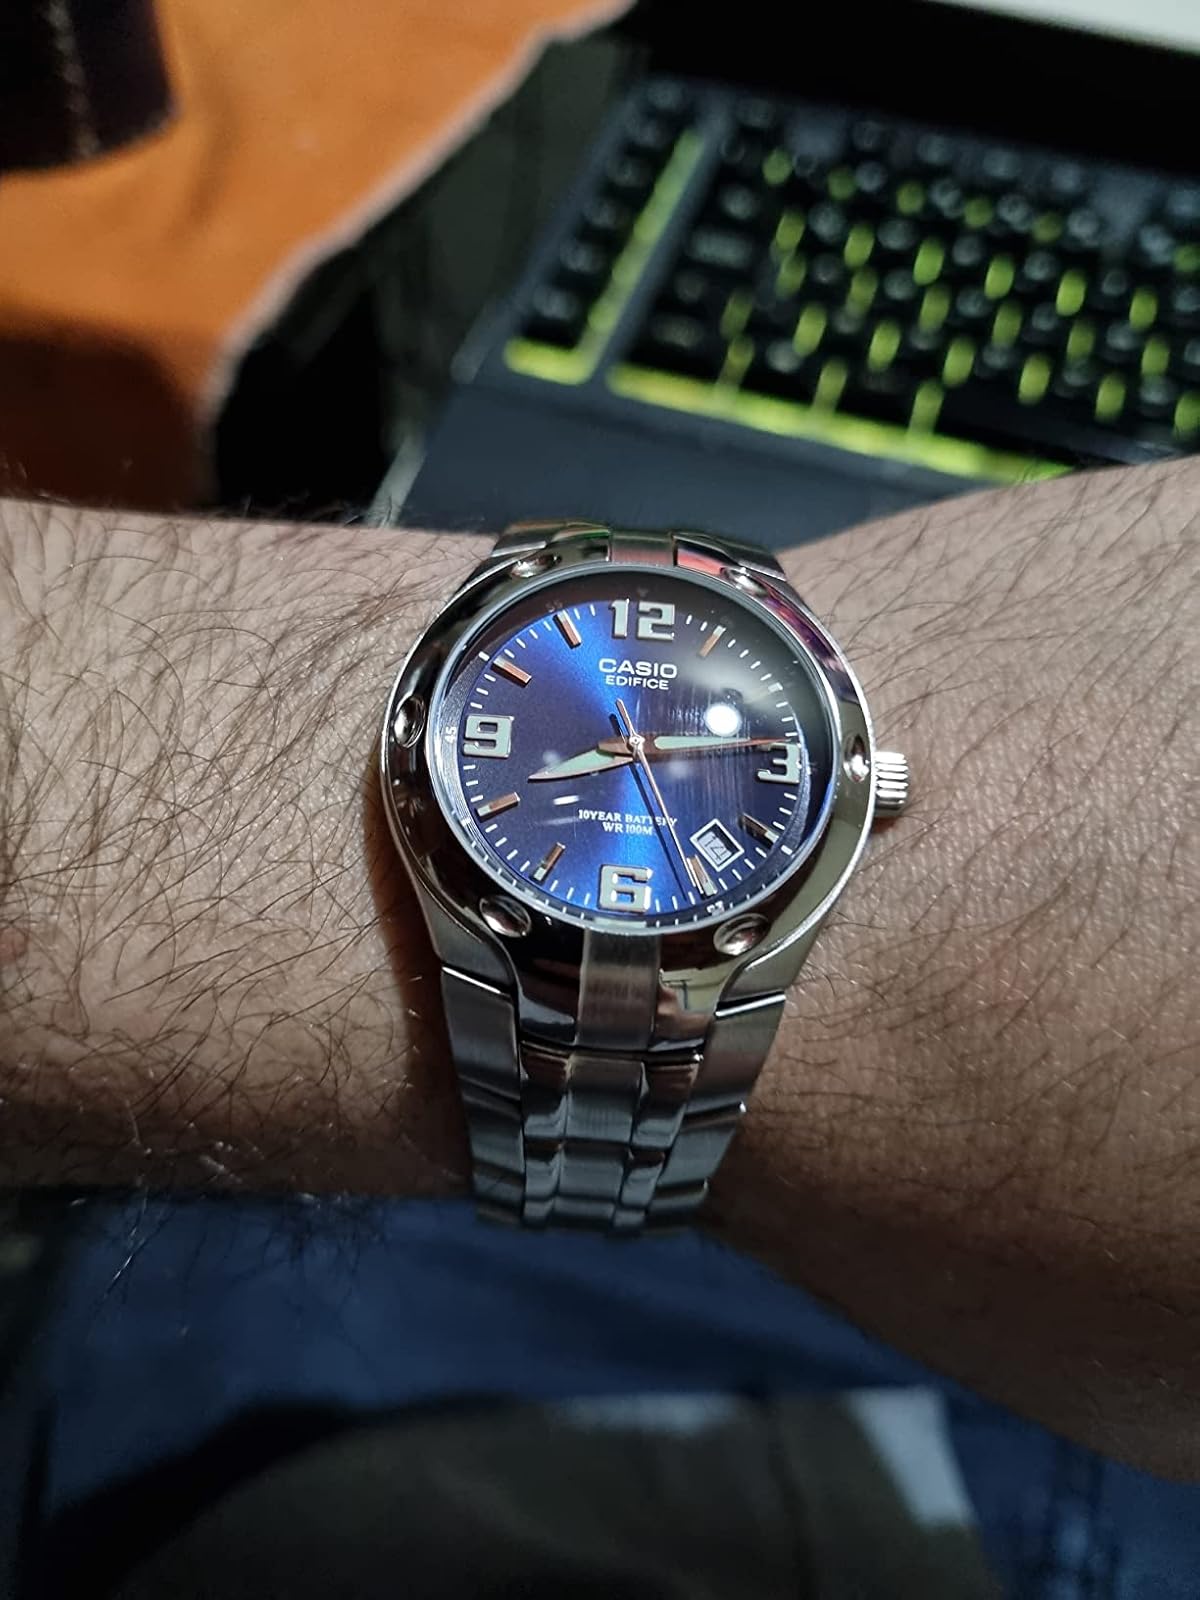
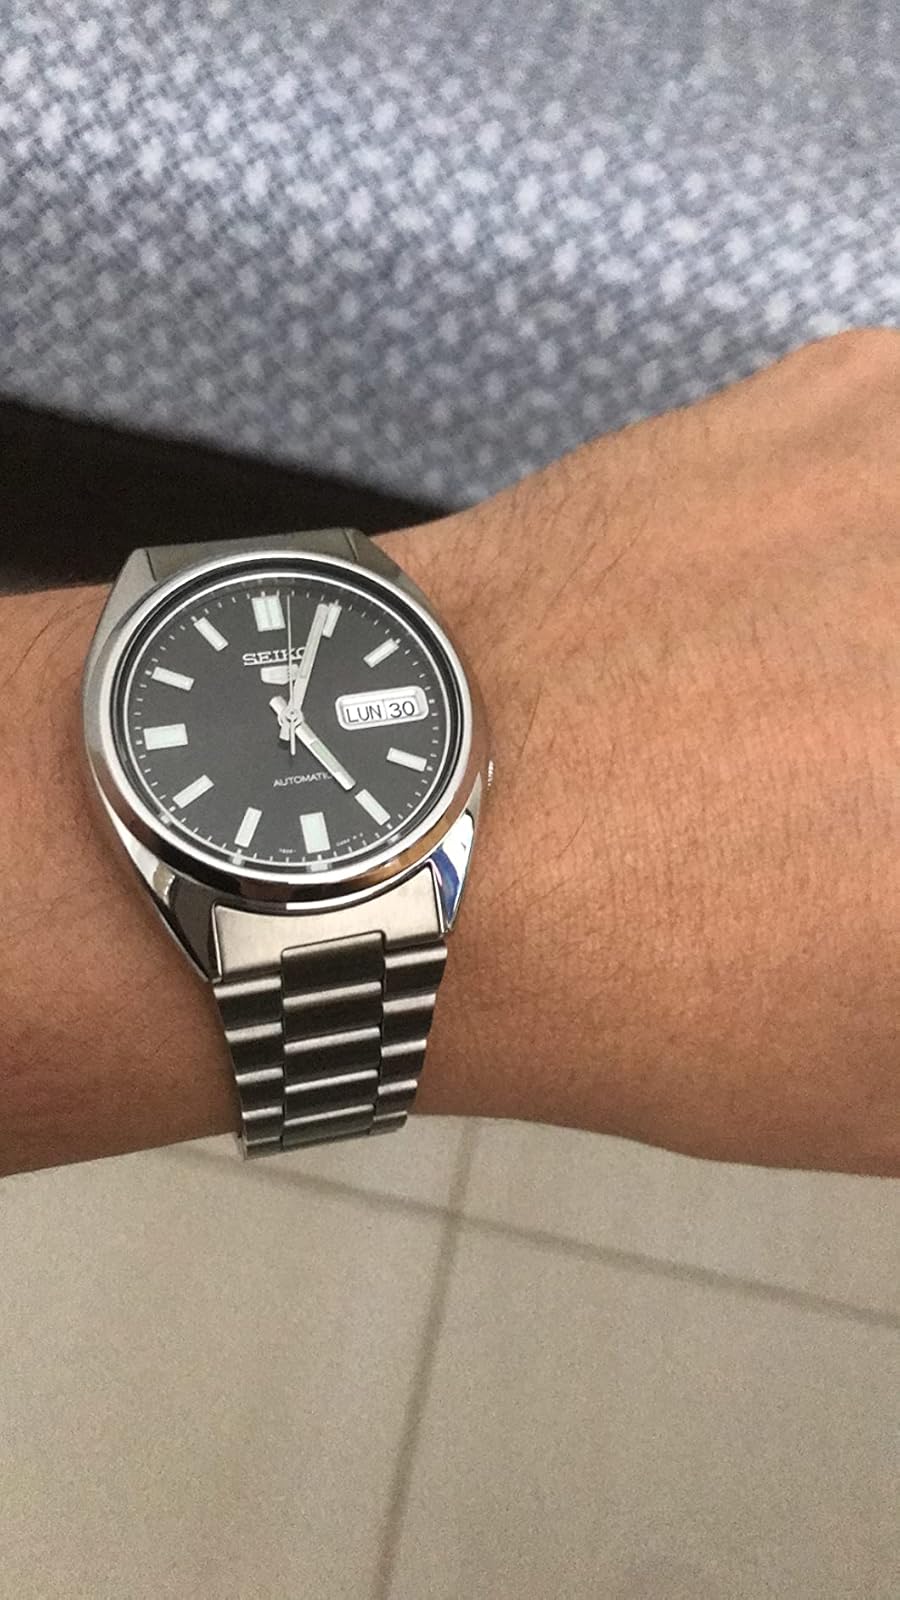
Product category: accessories_watch
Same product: no